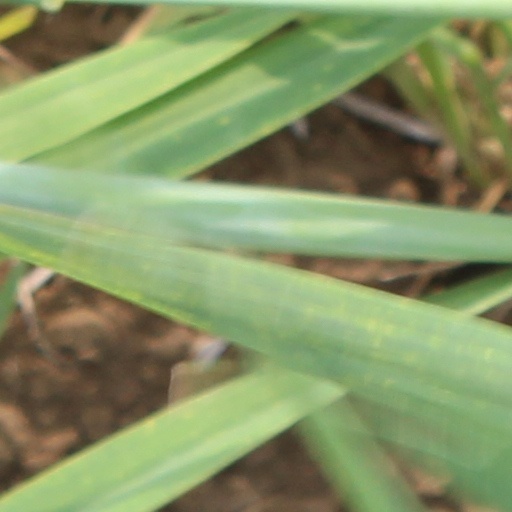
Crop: wheat